Bent Sørensen (footballer)

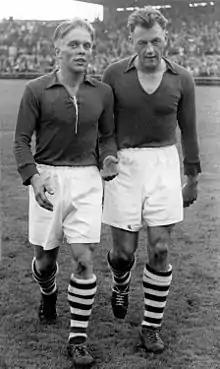
Sørensen (right) in 1953

Sørensen played most of his career for Vejle Boldklub, where he was the all-time top scorer with 157 goals in 200 matches. In 1956 he wrote club history scoring the winner, as Vejle Boldklub for the first time qualified for the best Danish league. In September 1958 he became VB's first Danish international player. He made his debut against Norway and scored the only goal of the match.